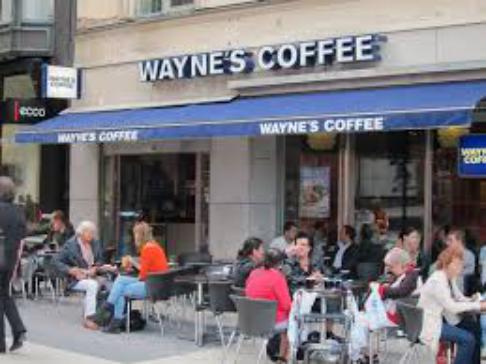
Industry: Food